China painting

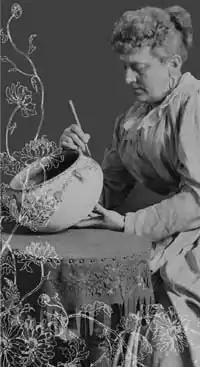
Susan Stuart Frackelton (1848–1932)

The first soft paste porcelain manufactured in Britain came from factories in London, soon followed by factories in Staffordshire, Derby and Liverpool. The painter and mezzotintist Thomas Frye (1710–62) produced bone china at his Bow porcelain factory in East London. Bone china was also made at Lowestoft, at first mainly decorated in underglaze blue but later with Chinese-style over-glaze that also included pink and red.